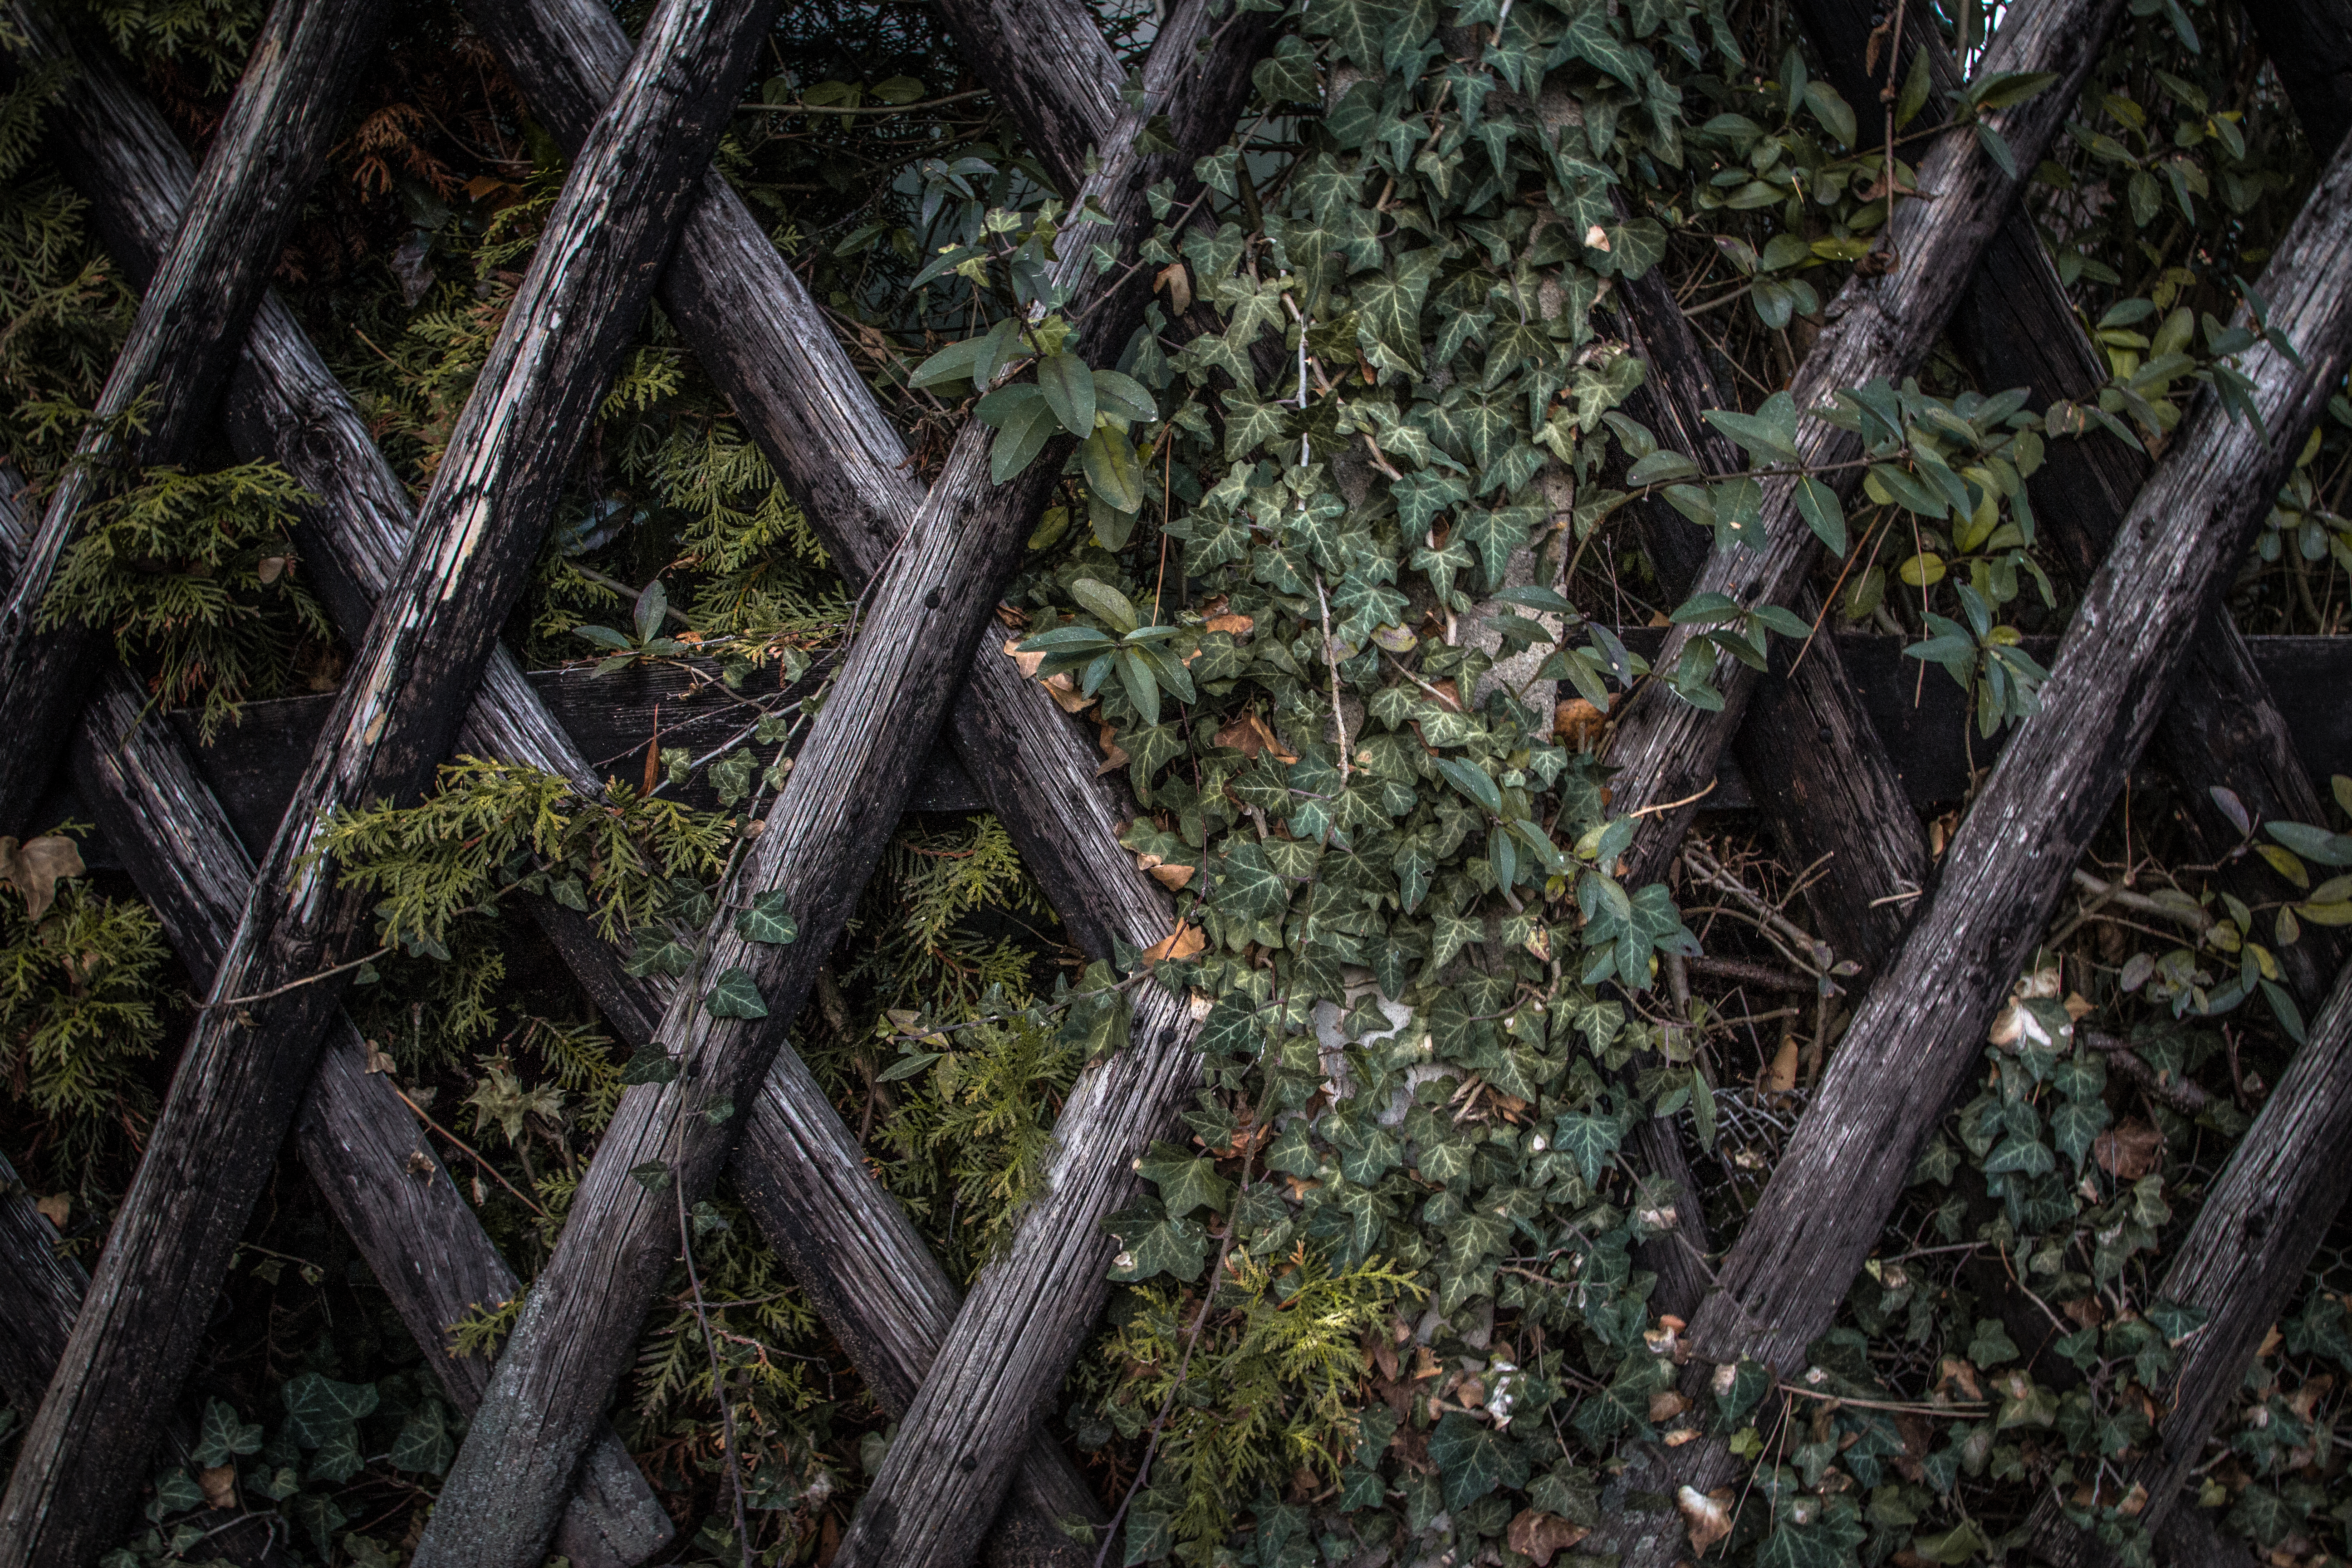
landscape, tree, nature, forest, branch, light, fence, plant, wood, leaf, flower, trunk, wildlife, environment, green, jungle, color, ivy, autumn, garden, flora, fauna, leaves, outdoors, rainforest, wooden, woodland, habitat, autumn leaves, ecosystem, nature photography, wood fence, dark green, natural environment, woody plant, royalty free images, ivy leaf geranium